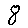
Label: 8